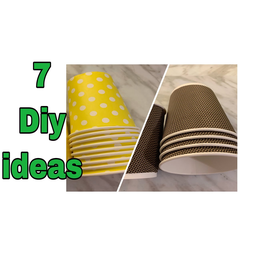
Label: paper